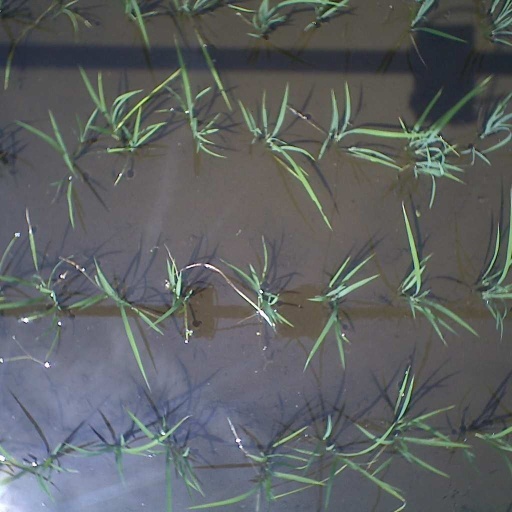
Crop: rice